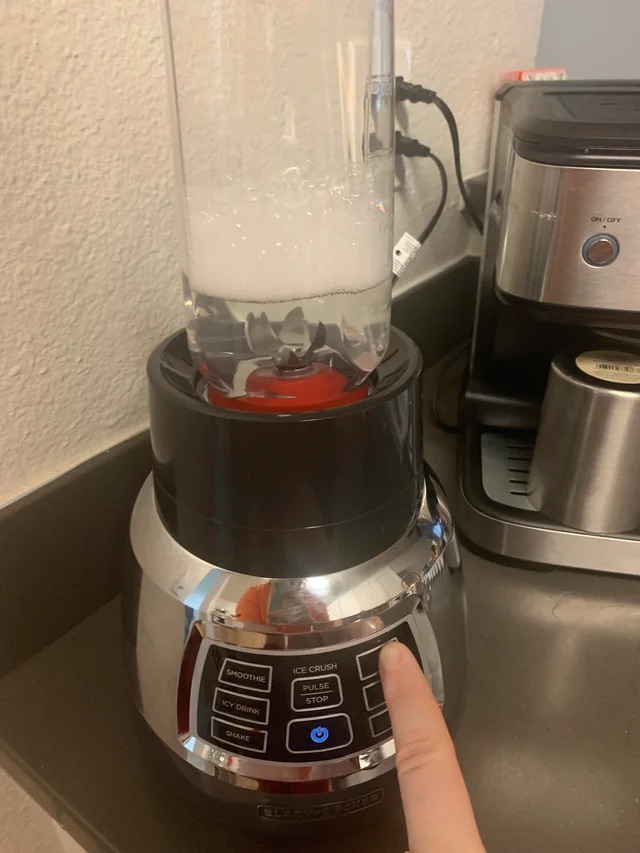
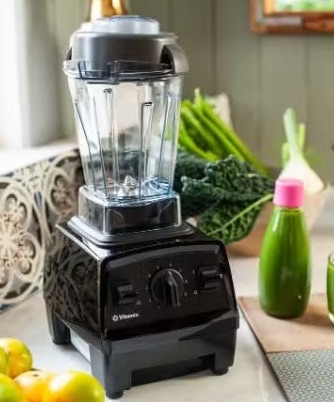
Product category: items_blender
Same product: no